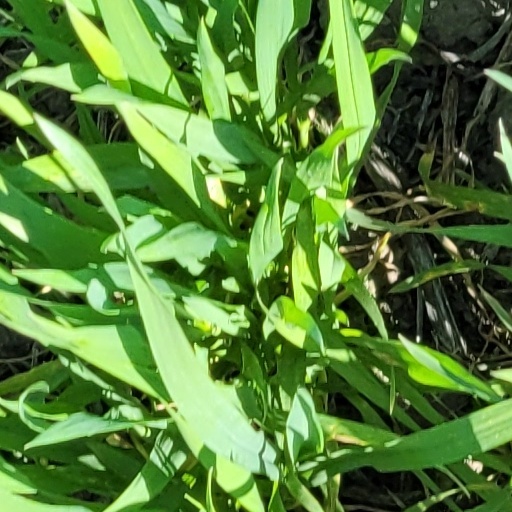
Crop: wheat